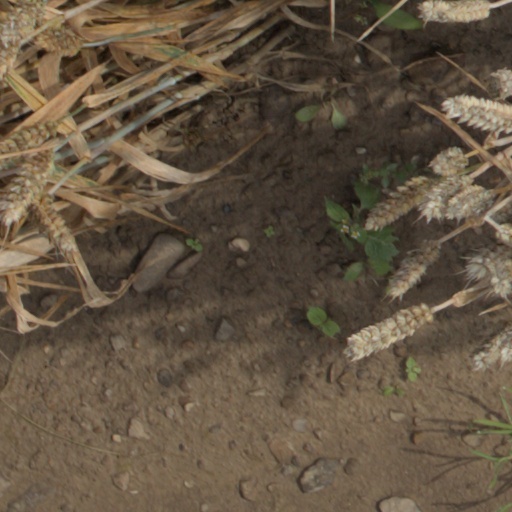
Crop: wheat